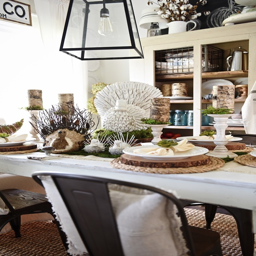
rustic neutral fall thanksgiving table - neutral thanksgiving decor ideas with tips & tricks on how to design the table .